Turkish-Palestinian Friendship Hospital

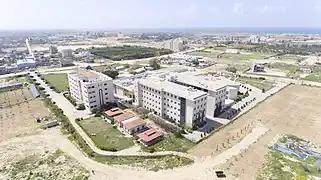
The hospital in 2015

The Turkish-Palestinian Friendship Hospital was a hospital in Gaza, Palestine, built and equipped by the Turkish Cooperation and Coordination Agency (TİKA).